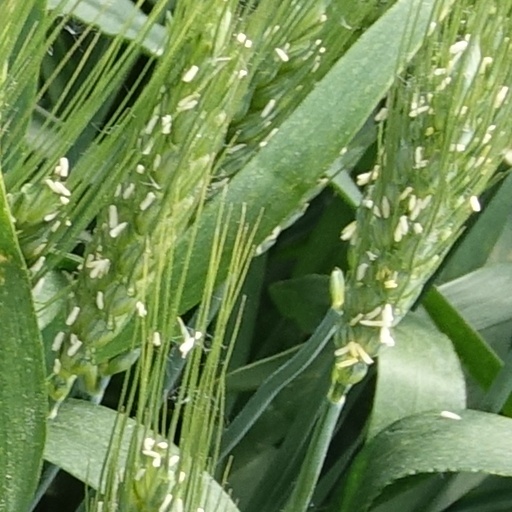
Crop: wheat